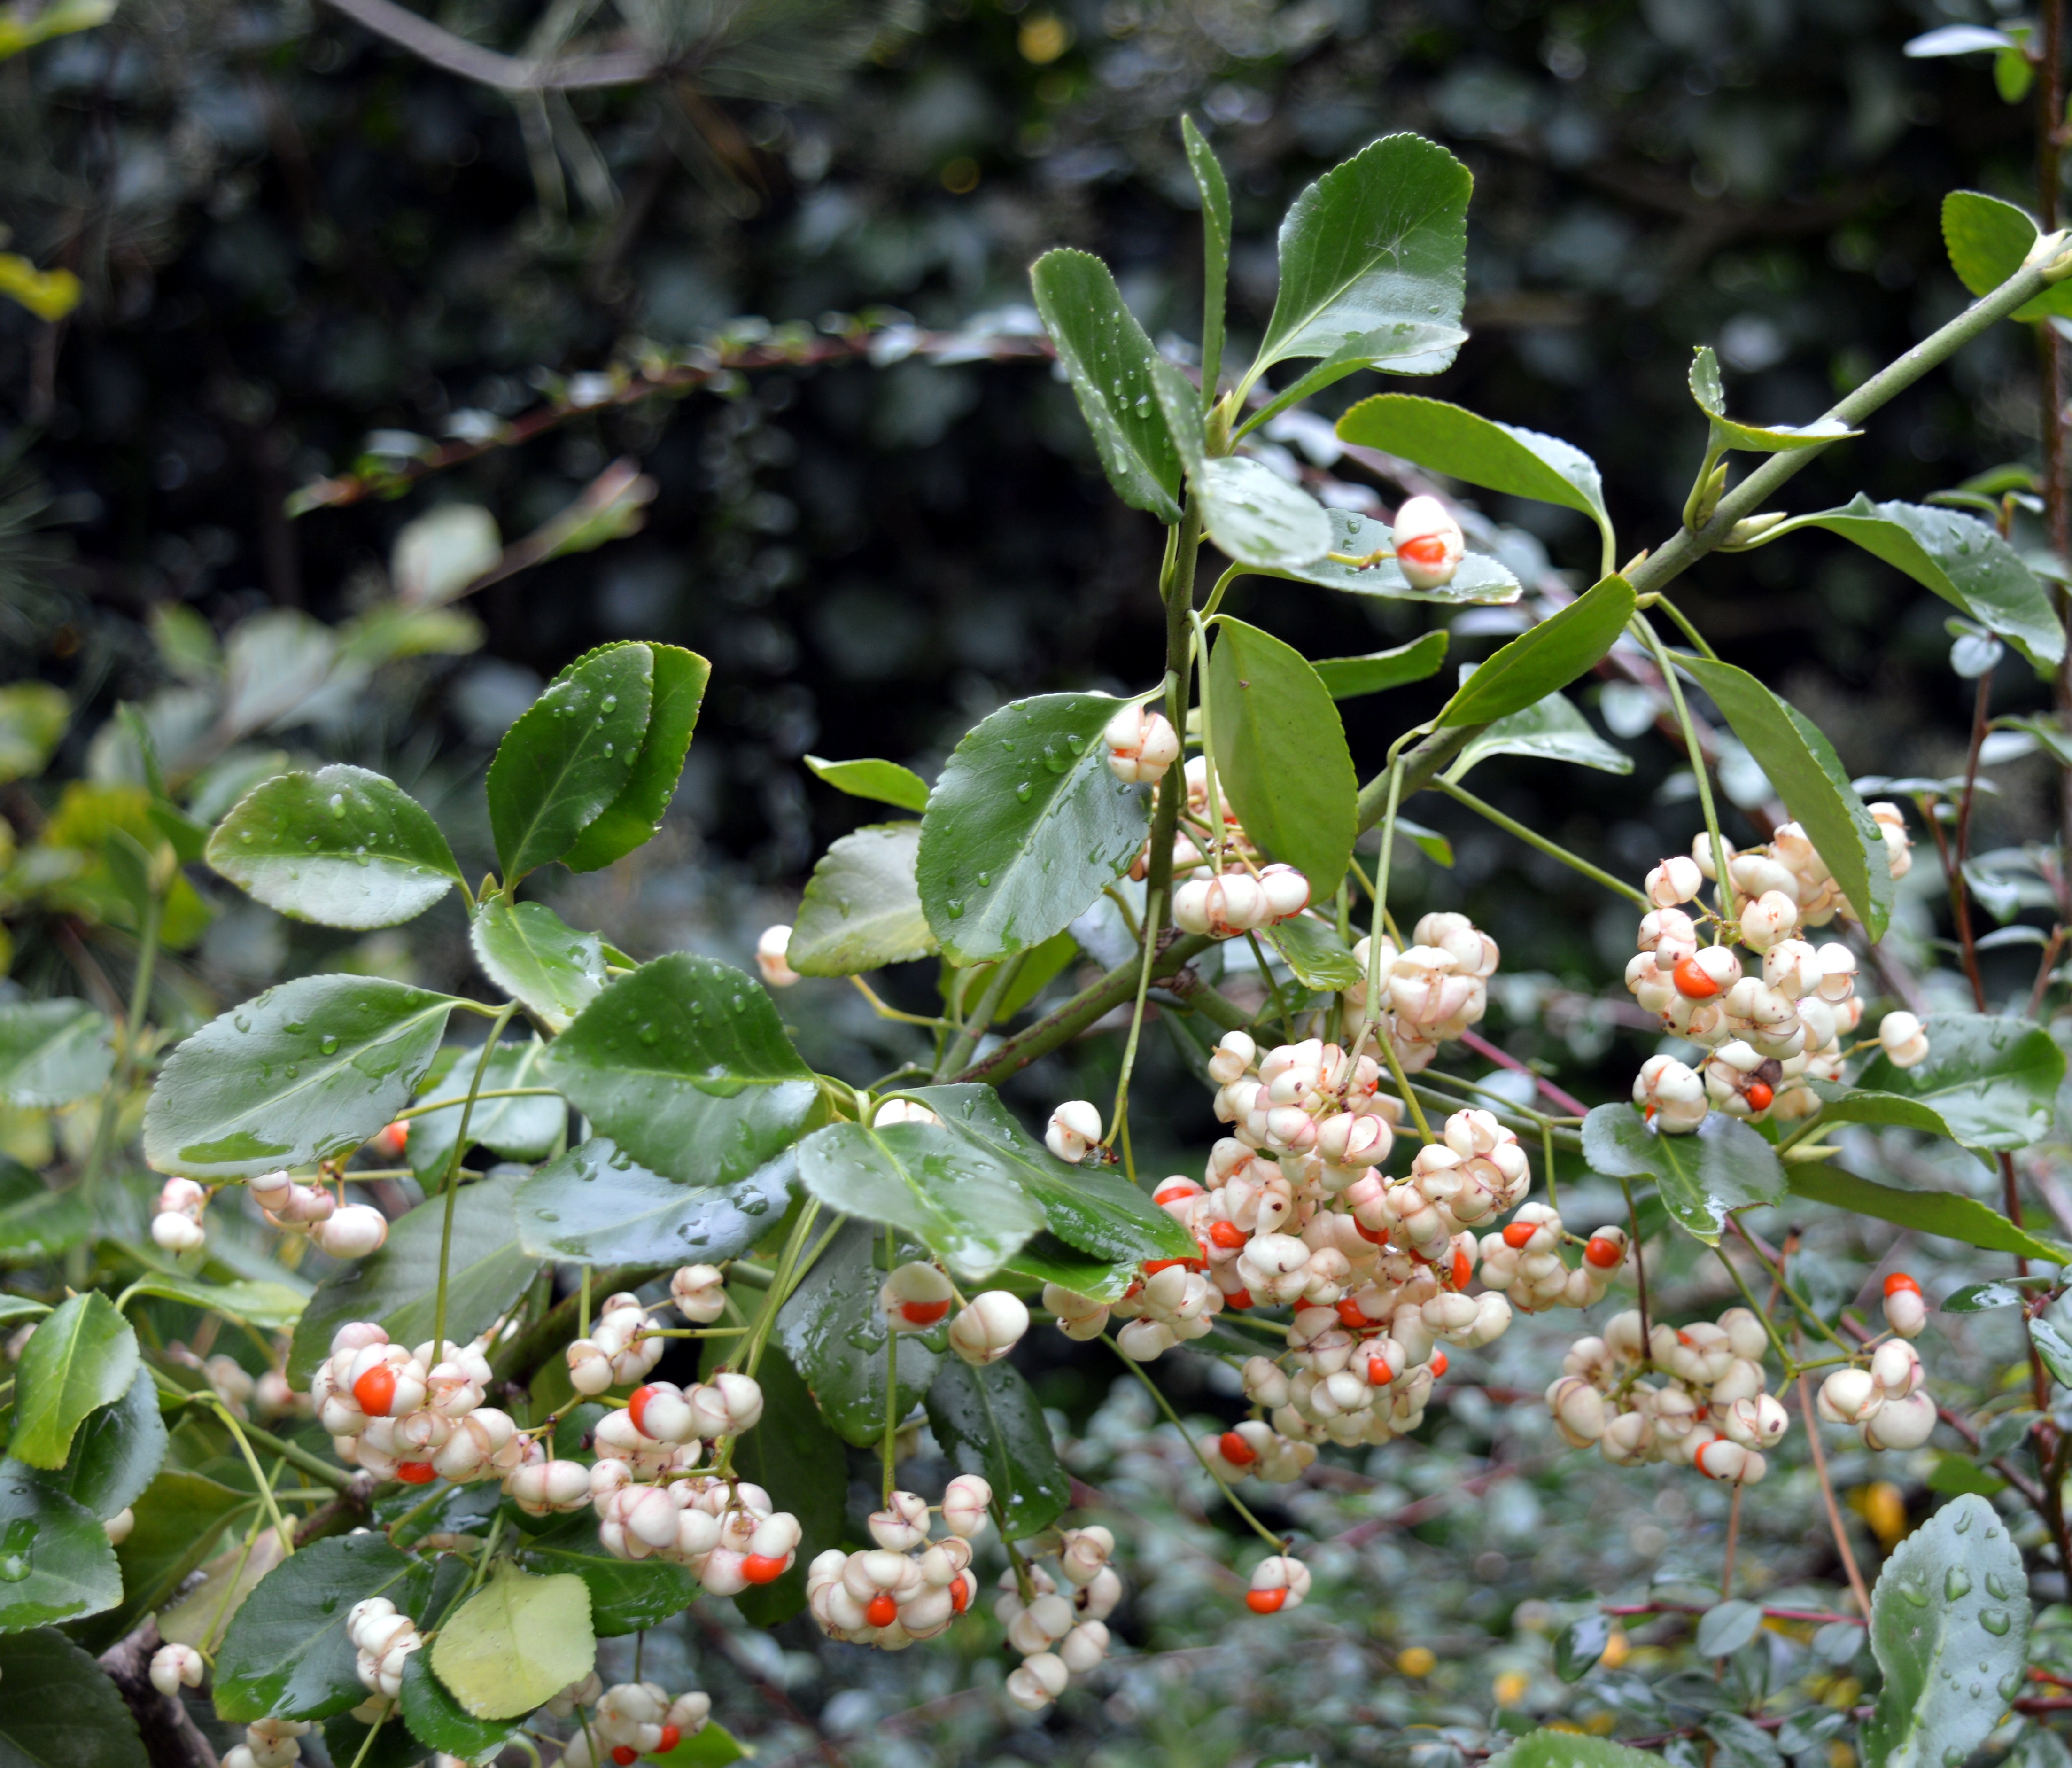
tree, nature, blossom, winter, plant, white, fruit, berry, leaf, flower, bush, food, produce, evergreen, botany, garden, flora, wildflower, holly, berries, shrub, branches, fruits, viburnum, ornamental, hedge, flowering plant, lingonberry, bilberry, huckleberry, snow berry, woody plant, land plant, aquifoliaceae, aquifoliales, arctostaphylos uva ursi, ordinary schneebeere, snowberry albus, knallerbse, bang berry, knallerbsenstrauch